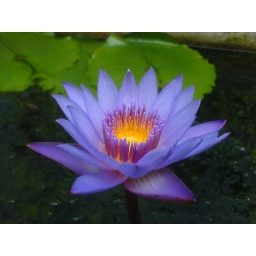
this was a flower in a pond inside television maldives....